Adaliza Cutter Phelps

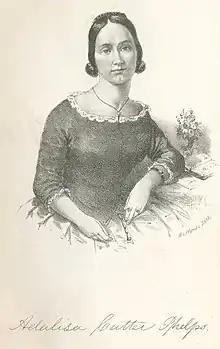
Portrait of Adaliza Phelps from the frontispiece of "The Life of Christ and Other Poems"

Phelps was a native of Jaffrey, New Hampshire, and remained a resident of that town for the entirety of her life. She was the third of five siblings; her eldest sister had also been a poet, and both of her older sisters died in their twenties. She also had two younger brothers. She was married. Phelps wrote poetry for private amusement, without either the desire or the financial need to submit it for publication. Much of her writing centers on religious topics, but she herself never publicly declared allegiance to a church until joining the Congregational Church near the end of her life. A volume of collected poetry by Phelps, "The Life of Christ and Other Poems", was published posthumously in Boston in 1852 by request of her friends; brought out by John P. Jewett and Company, it contains an introduction by her husband.